AWA Technology Services

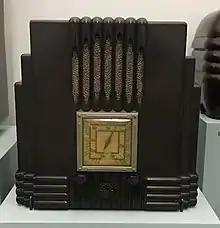

The Australian Government in 1922 granted AWA exclusive rights to operate the Coastal Radio Service (CRS), a network of maritime radio stations that eventually included stations in New Guinea which had been hurriedly installed when Japan entered World War II. The Overseas Telecommunications Act 1946 resulted in the creation of the Overseas Telecommunications Commission and ownership of the CRS was transferred to this new organisation on 1 October 1946. In effect, all overseas telecommunications was nationalised. Australia was adopting a Commonwealth-wide policy that had been adopted the Commonwealth conference in 1945. The main goal was to end the artificial routing of traffic to cable or wireless depending on private financial profits.